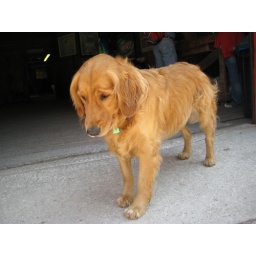
not really! View LARGE! This little golden was standing in front of a horse renting barn. He was very friendly!